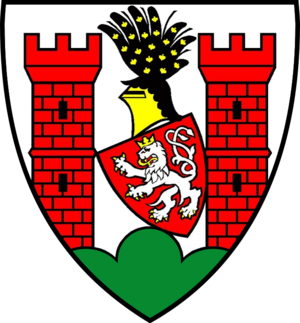
Spremberg
Coat of arms of Spremberg
Spremberg er en by i Landkreis Spree-Neiße i den tyske delstat Brandenburg. Byen er kendt fra kilder tilbage fra 1301. Spremberg ligger ved floden Spree, hvis navn er ophav til bynavnet: „Spree am Berg“ blev til Spremberg.